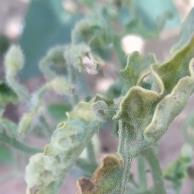
Crop: Tomato
Condition: virosis-d